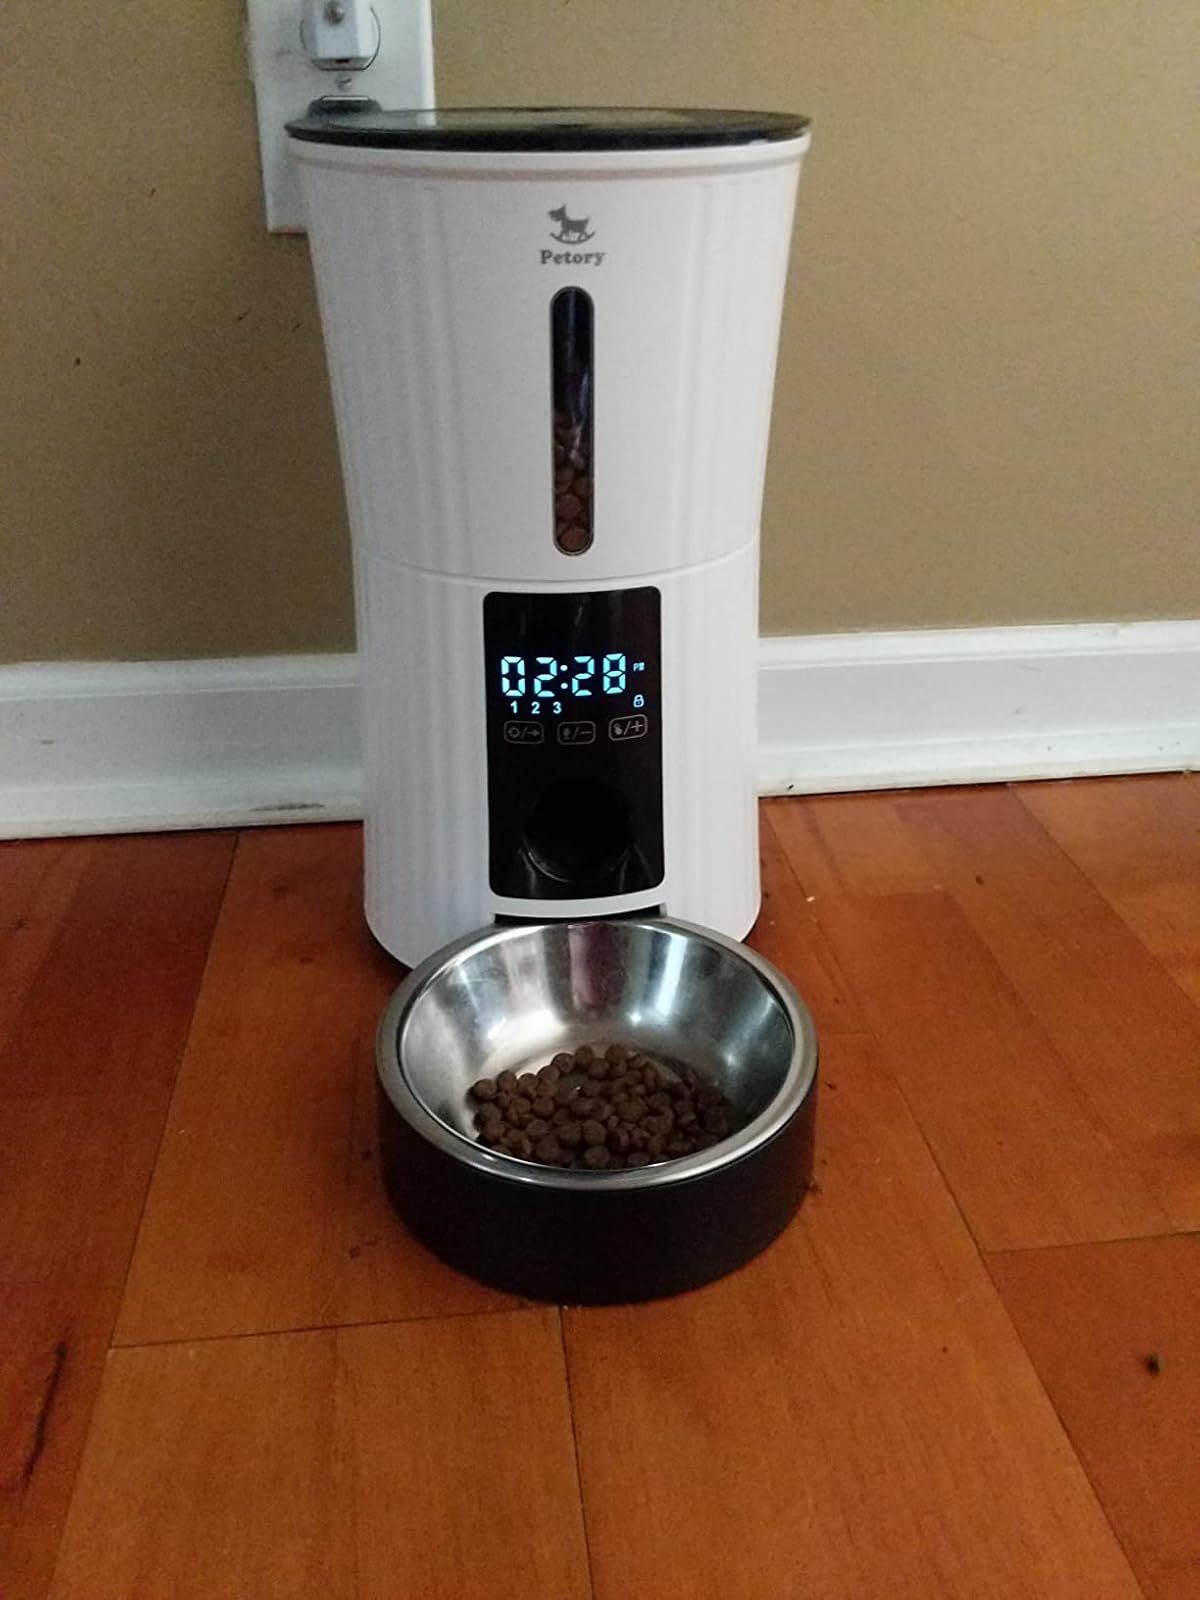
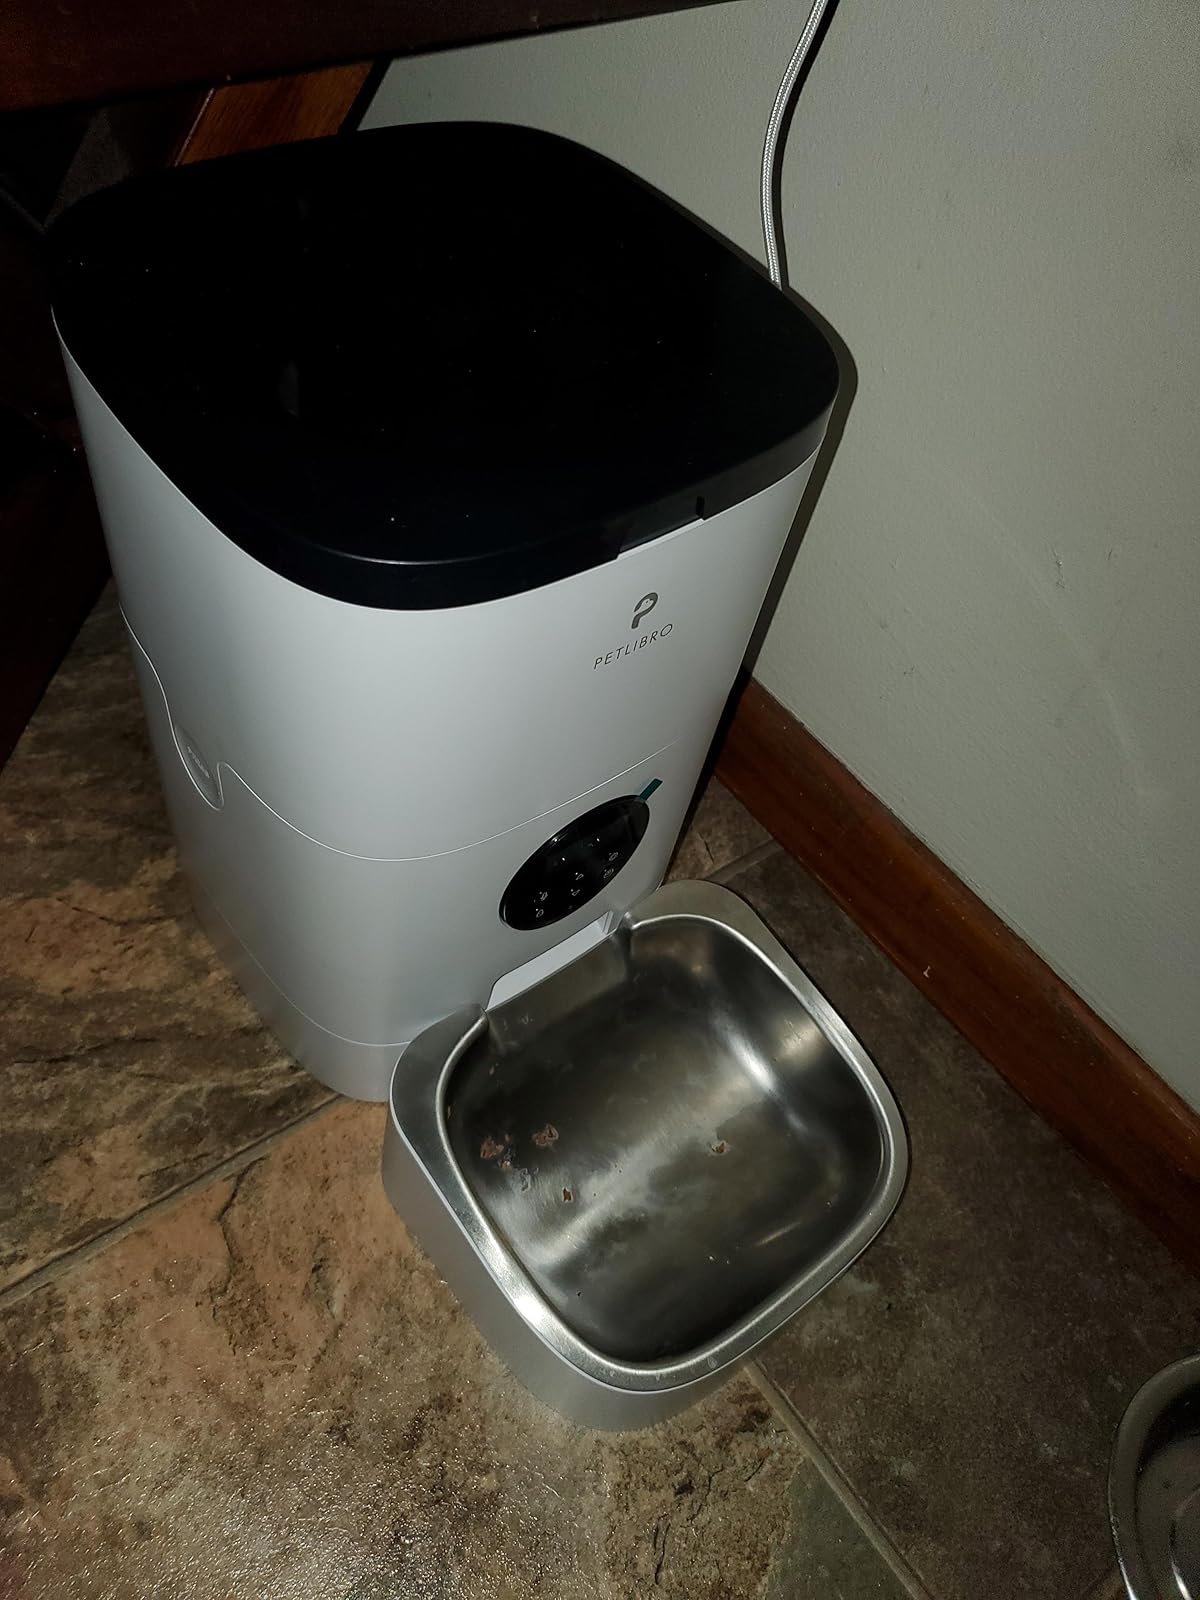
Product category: items_feeder
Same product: no